Mass media in Brunei

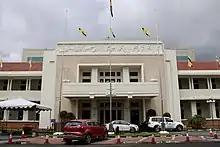
The headquarters of Radio Television Brunei at the Secretariat Building.

The mass media in Brunei are strictly controlled by the government under Sultan Hassanal Bolkiah, who has effectively maintained martial law in the country since the Brunei Revolt of 1962. News coverage is largely limited to police reports, lifestyle features, and community events, with minimal representation of diverse viewpoints. Reporters Without Borders states that there is "virtually no criticism of the government." Additionally, the liberal democracy watchdog Freedom House categorizes Brunei's media as "not free."